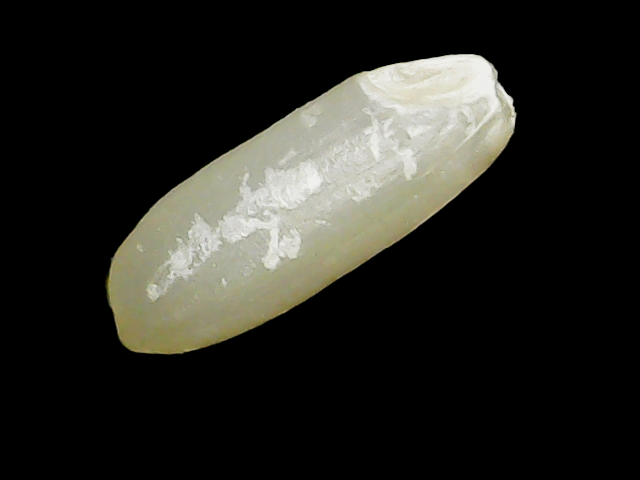
Rice variety: Binadhan23